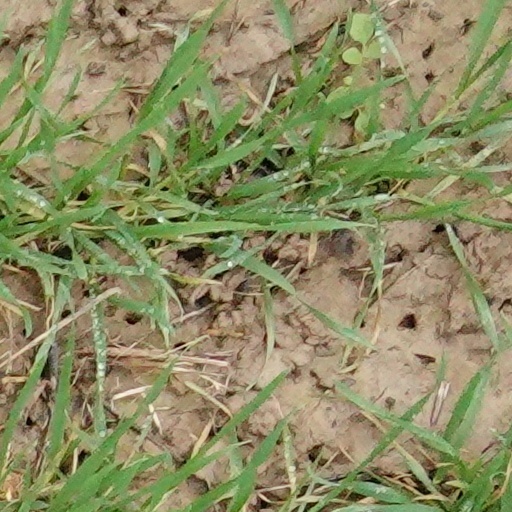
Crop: wheat